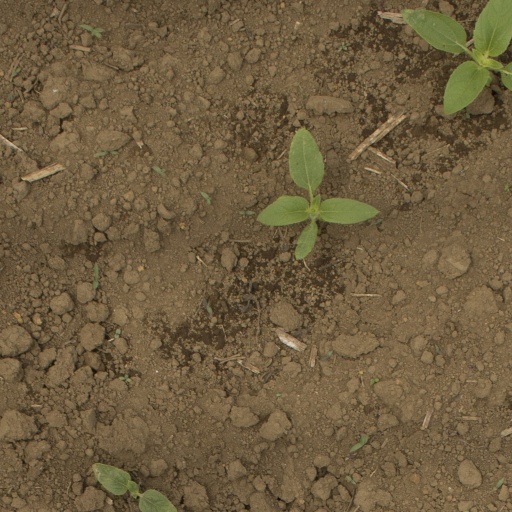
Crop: Jerusalem artichoke